Keogh Barracks

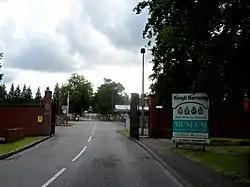
Entrance to Keogh Barracks

Keogh Barracks is a British Army installation on Mytchett Place Road, Mytchett, Surrey, England.